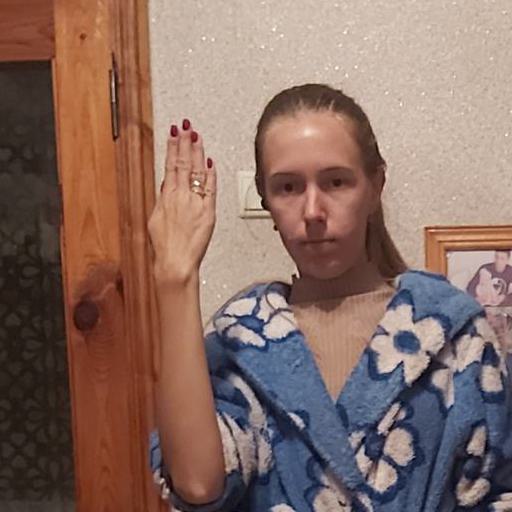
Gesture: stop_inverted